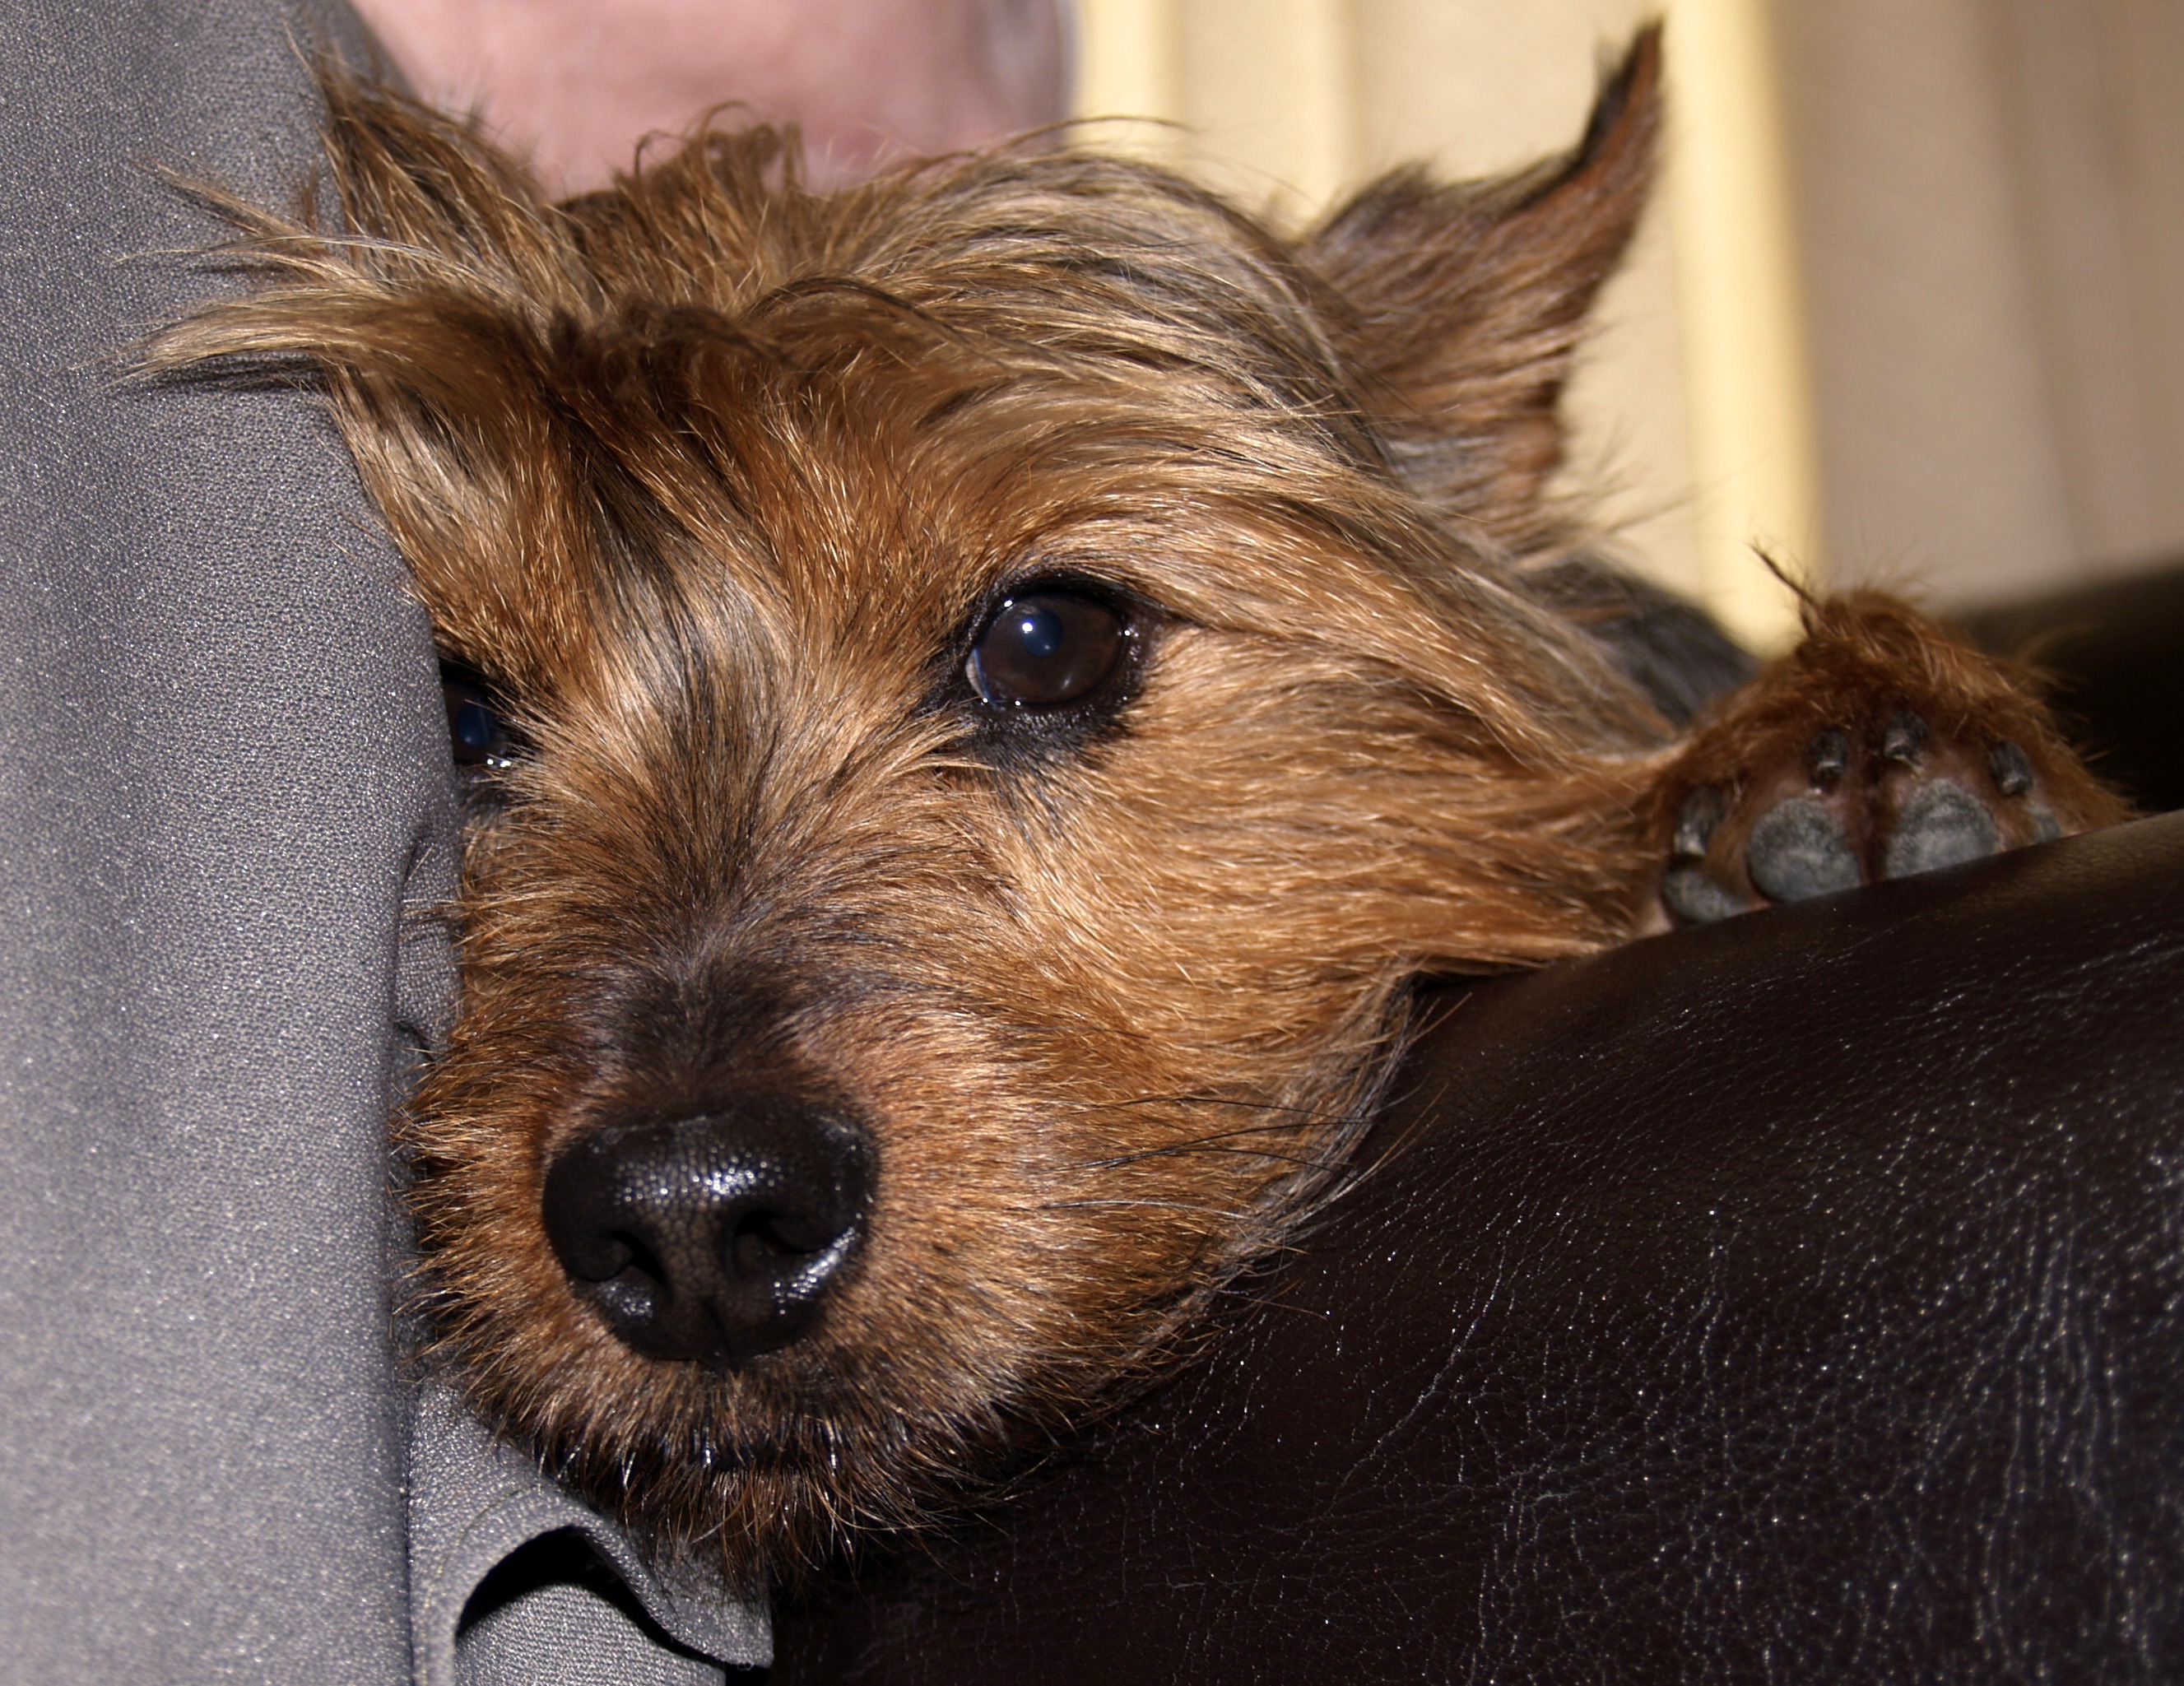
dog, animal, canine, mammal, close up, vertebrate, resting, watching, dog breed, terrier, cairn terrier, irish terrier, australian silky terrier, lakeland terrier, dog like mammal, australian terrier, glen of imaal terrier, norwich terrier, norfolk terrier, welsh terrier, scottish terrier